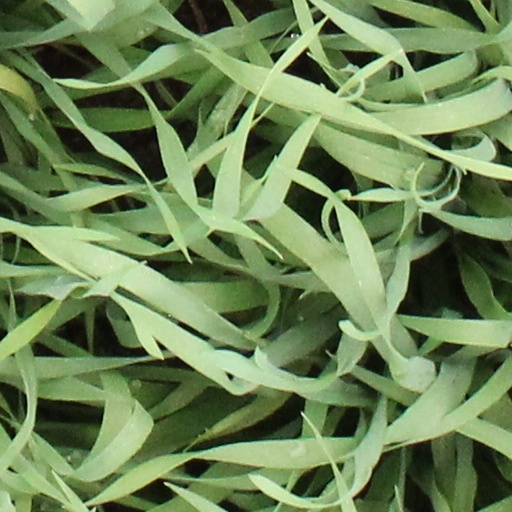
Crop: wheat